Michel Ney

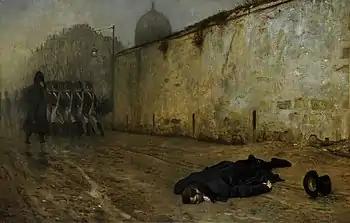
"The Execution of Marshal Ney" (1868), by Jean-Léon Gérôme

When he heard of Napoleon's return to France, Ney, determined to keep France at peace and to show his loyalty to Louis XVIII, organized a force to stop Napoleon's march on Paris. Ney also pledged to bring Napoleon back alive in an iron cage. Aware of Ney's plans, Napoleon sent him a letter which said, in part, "I shall receive you as I did after the Battle of the Moskowa." On 14 March, on the main square in Lons-le-Saulnier (Jura) Ney joined Napoleon with a small army of 6,000 men.